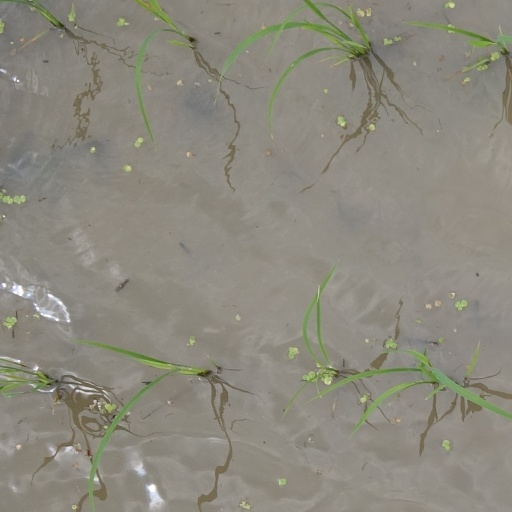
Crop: rice